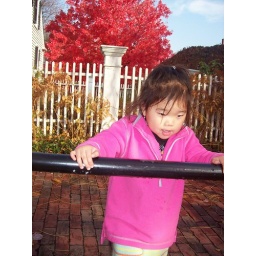
playing near the red tree